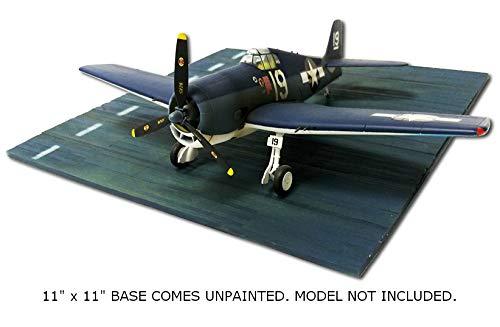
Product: Us Flight Deck WW2 Section. 1/48th
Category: Toys & Games | Hobbies | Models & Model Kits | Diorama Kits
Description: Can be sued with any WWII navy fighter in the 1/48 scale.
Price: $24.99
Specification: ProductDimensions:11x11x0.5inches|ItemWeight:1.29pounds|ShippingWeight:1.29pounds(Viewshippingratesandpolicies)|ASIN:B07Q5G7JCG|Itemmodelnumber:TDD48004|Manufacturerrecommendedage:14yearsandup